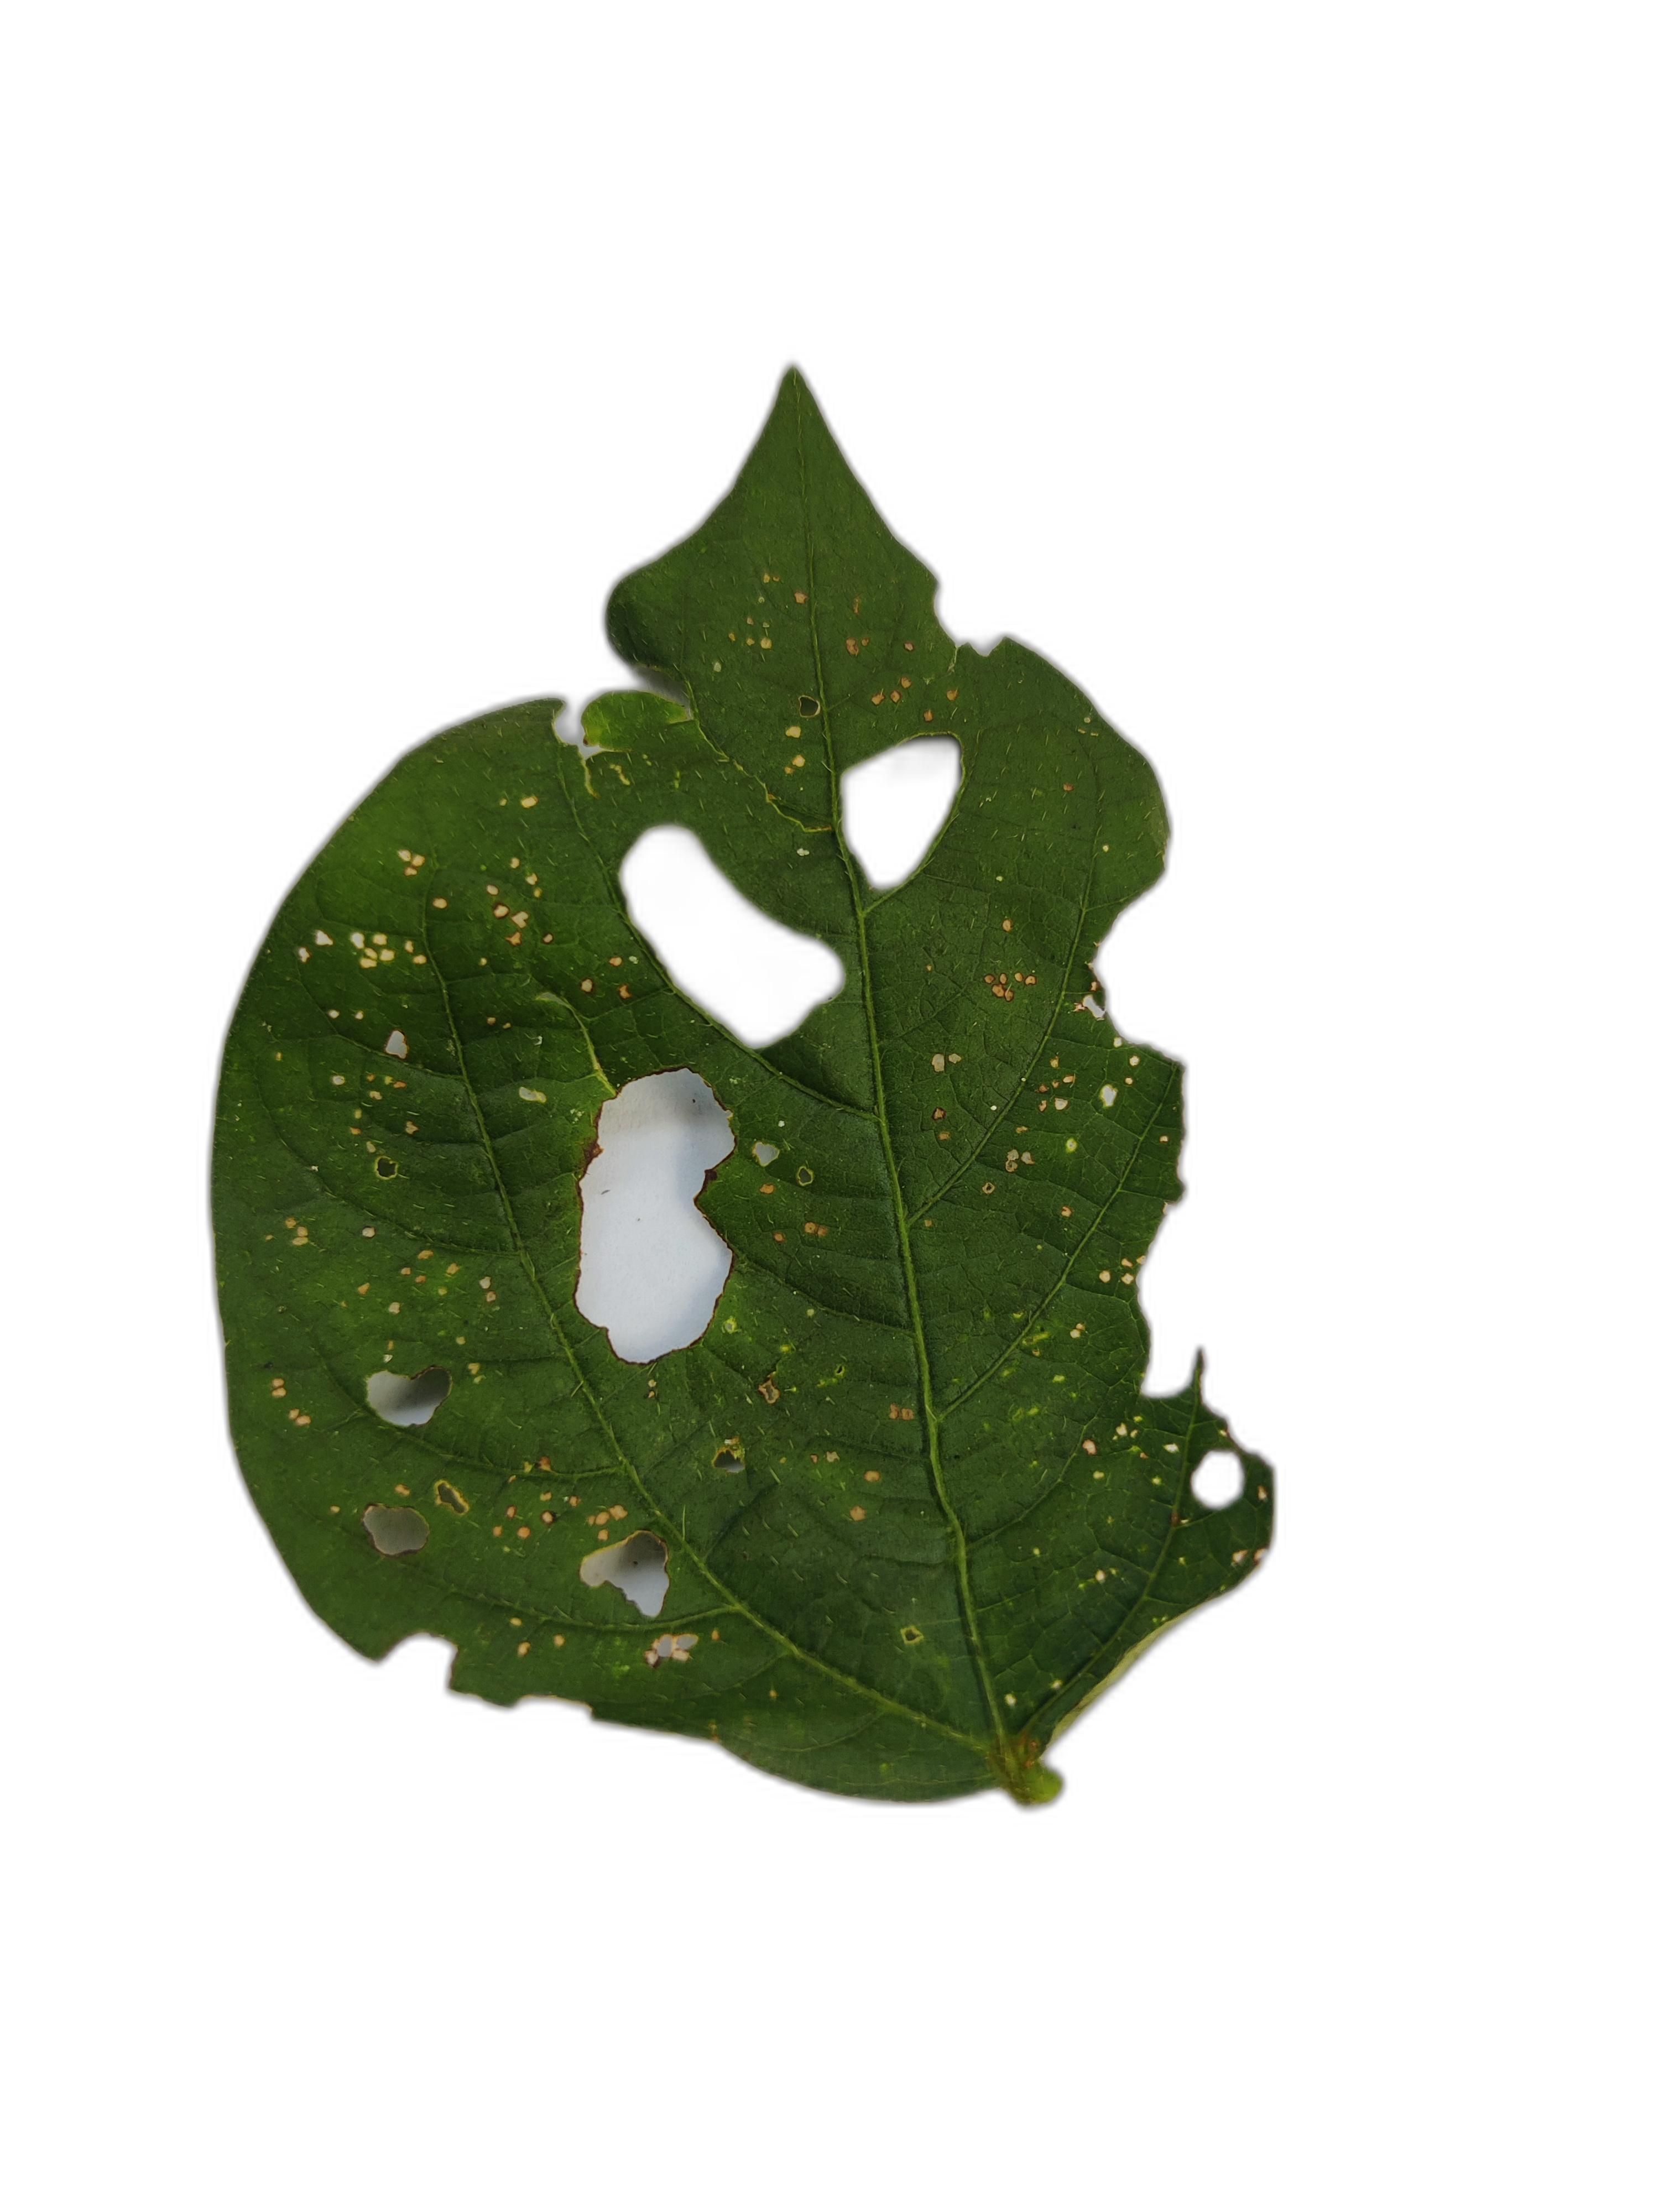
Label: Cercospora leaf spot